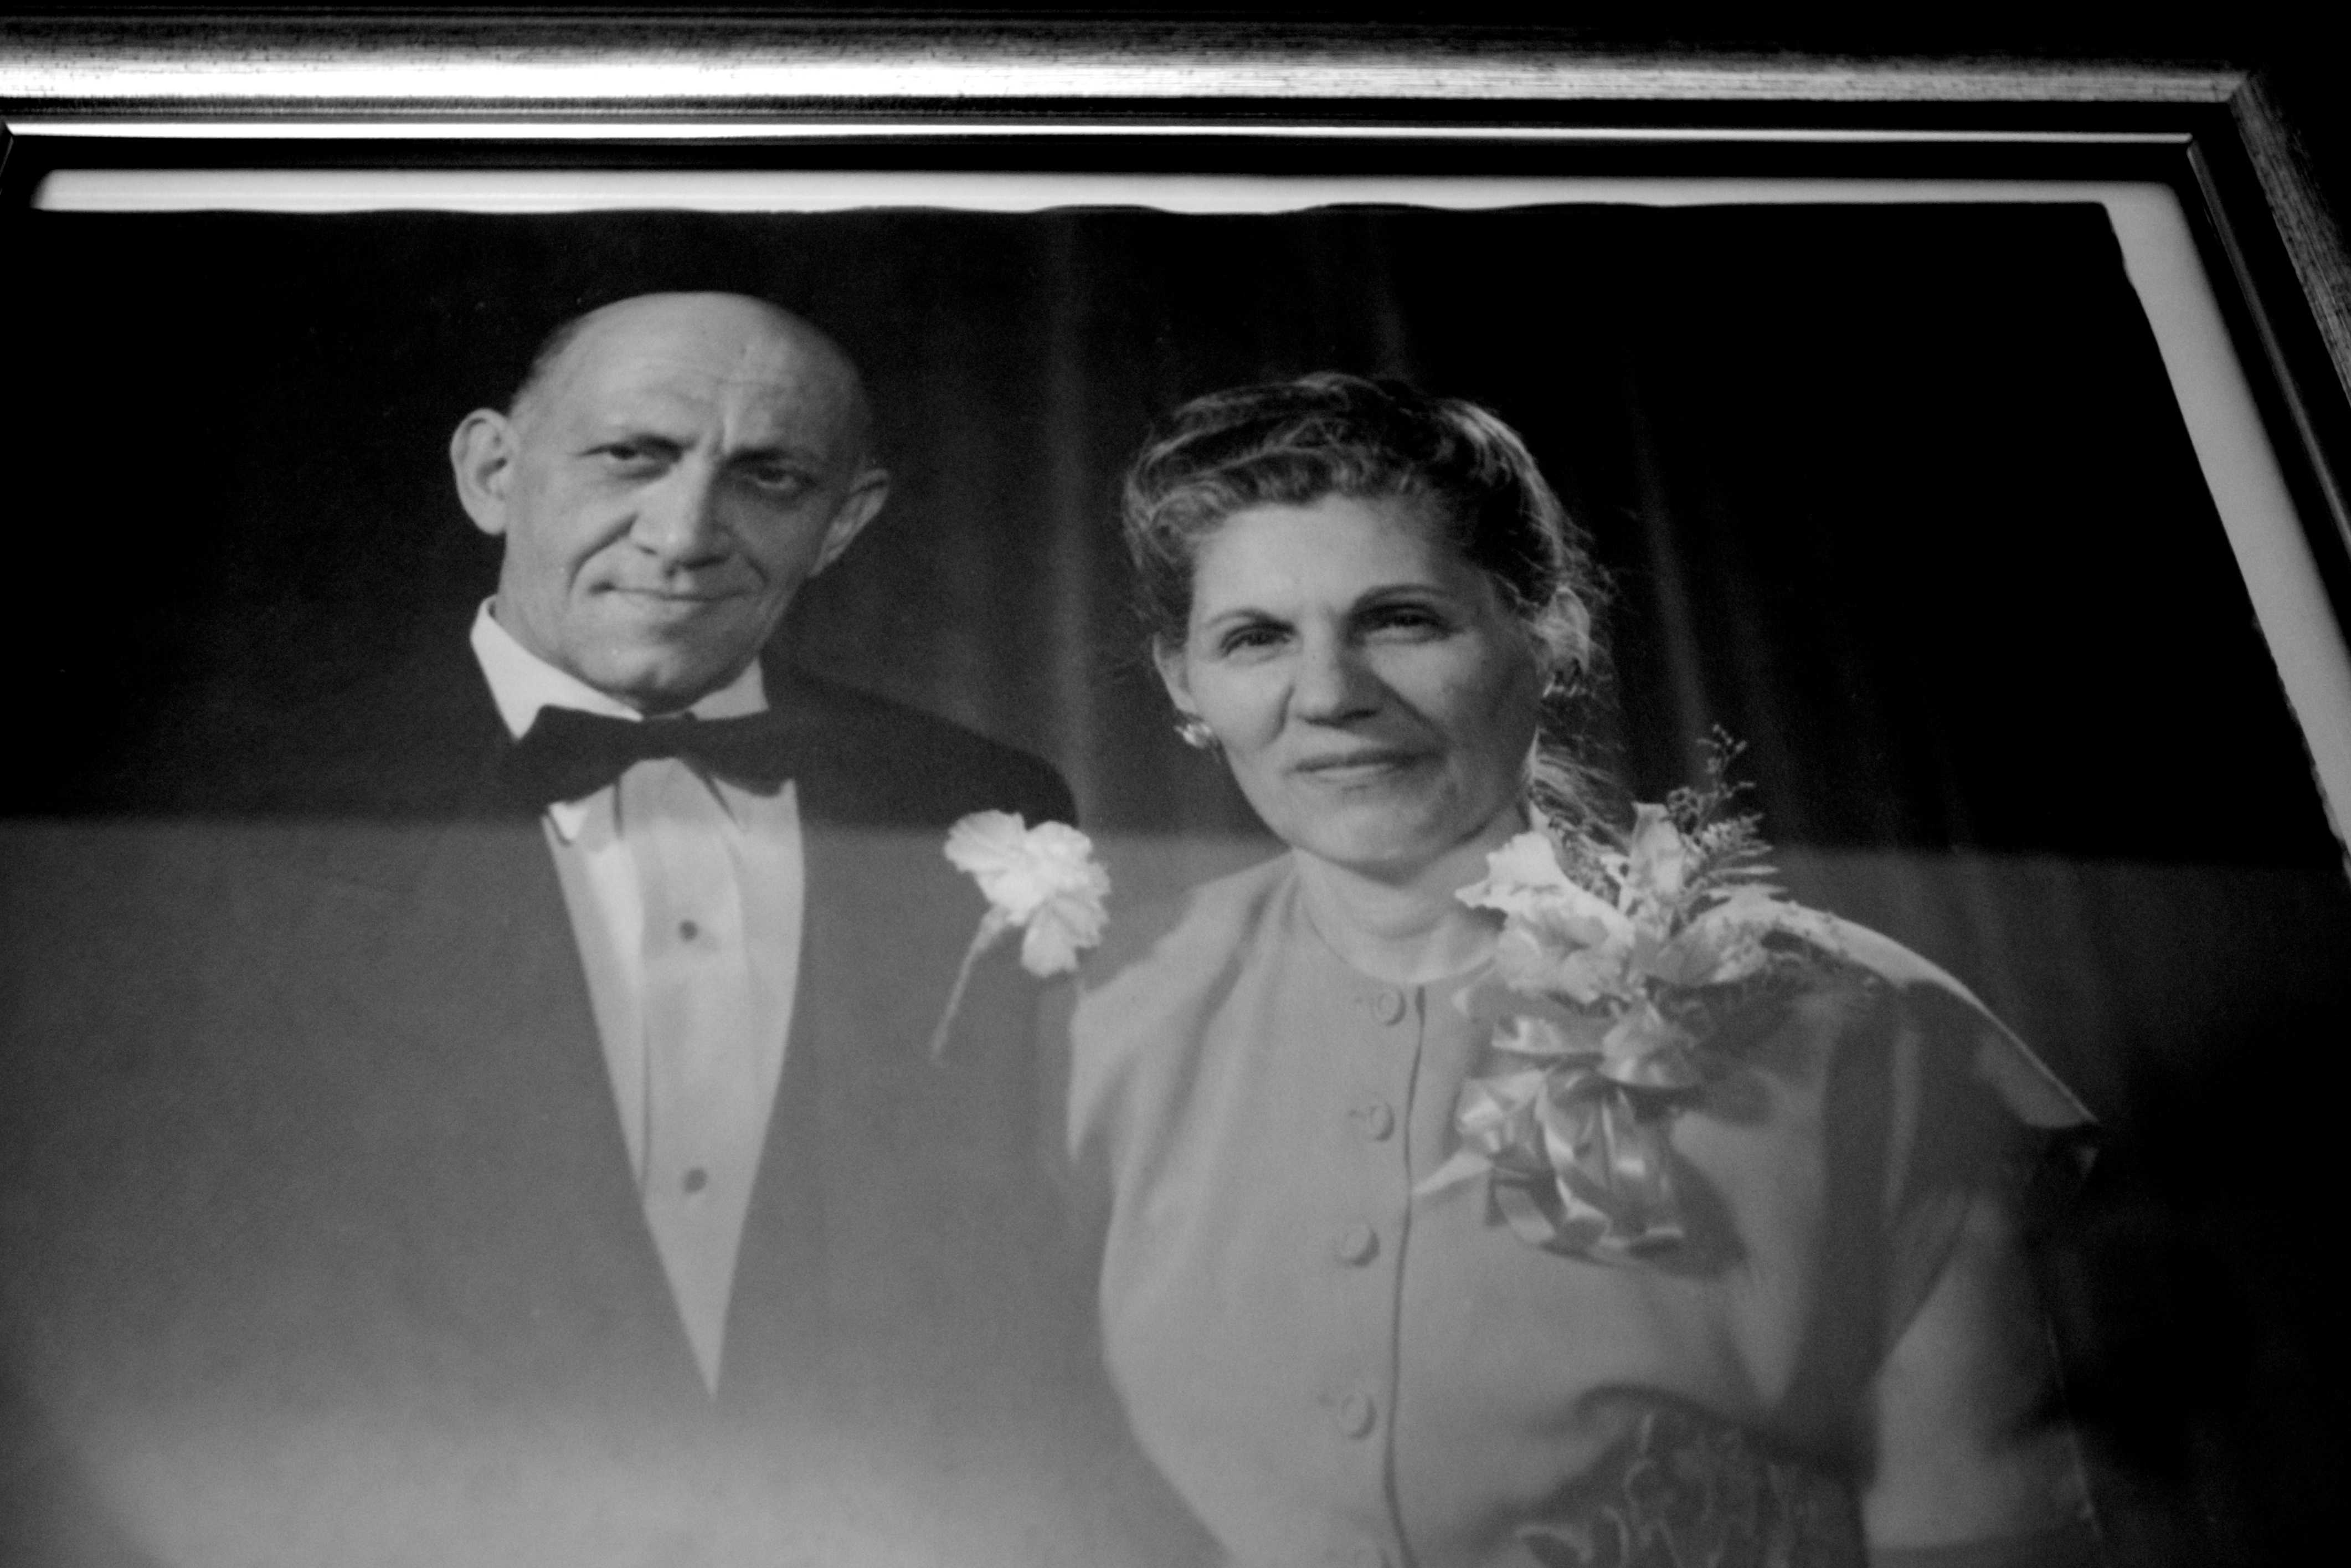
man, person, black and white, photography, portrait, monochrome, bride, groom, ceremony, photograph, odyssey, monochrome photography, portrait photography